University of Notre Dame residence halls

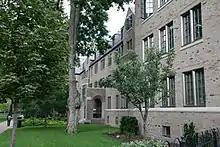
Farley Hall

On Friday, October 3, 2008, Duncan Hall was formally dedicated, an event marked by a Mass in the chapel presided over by Fr. John Jenkins, University president, and attended by the Duncan family and distinguished guests as well as the dorm's residents and hall staff.